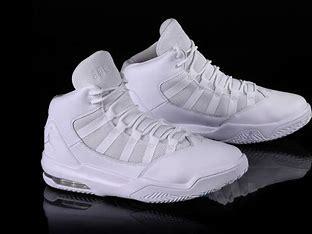
Brand: Jordan
Model: Max Aura 2